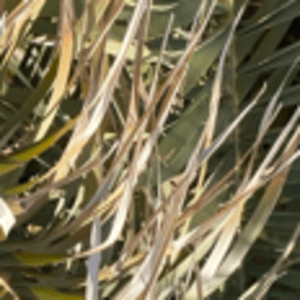
Label: Rachis Blight